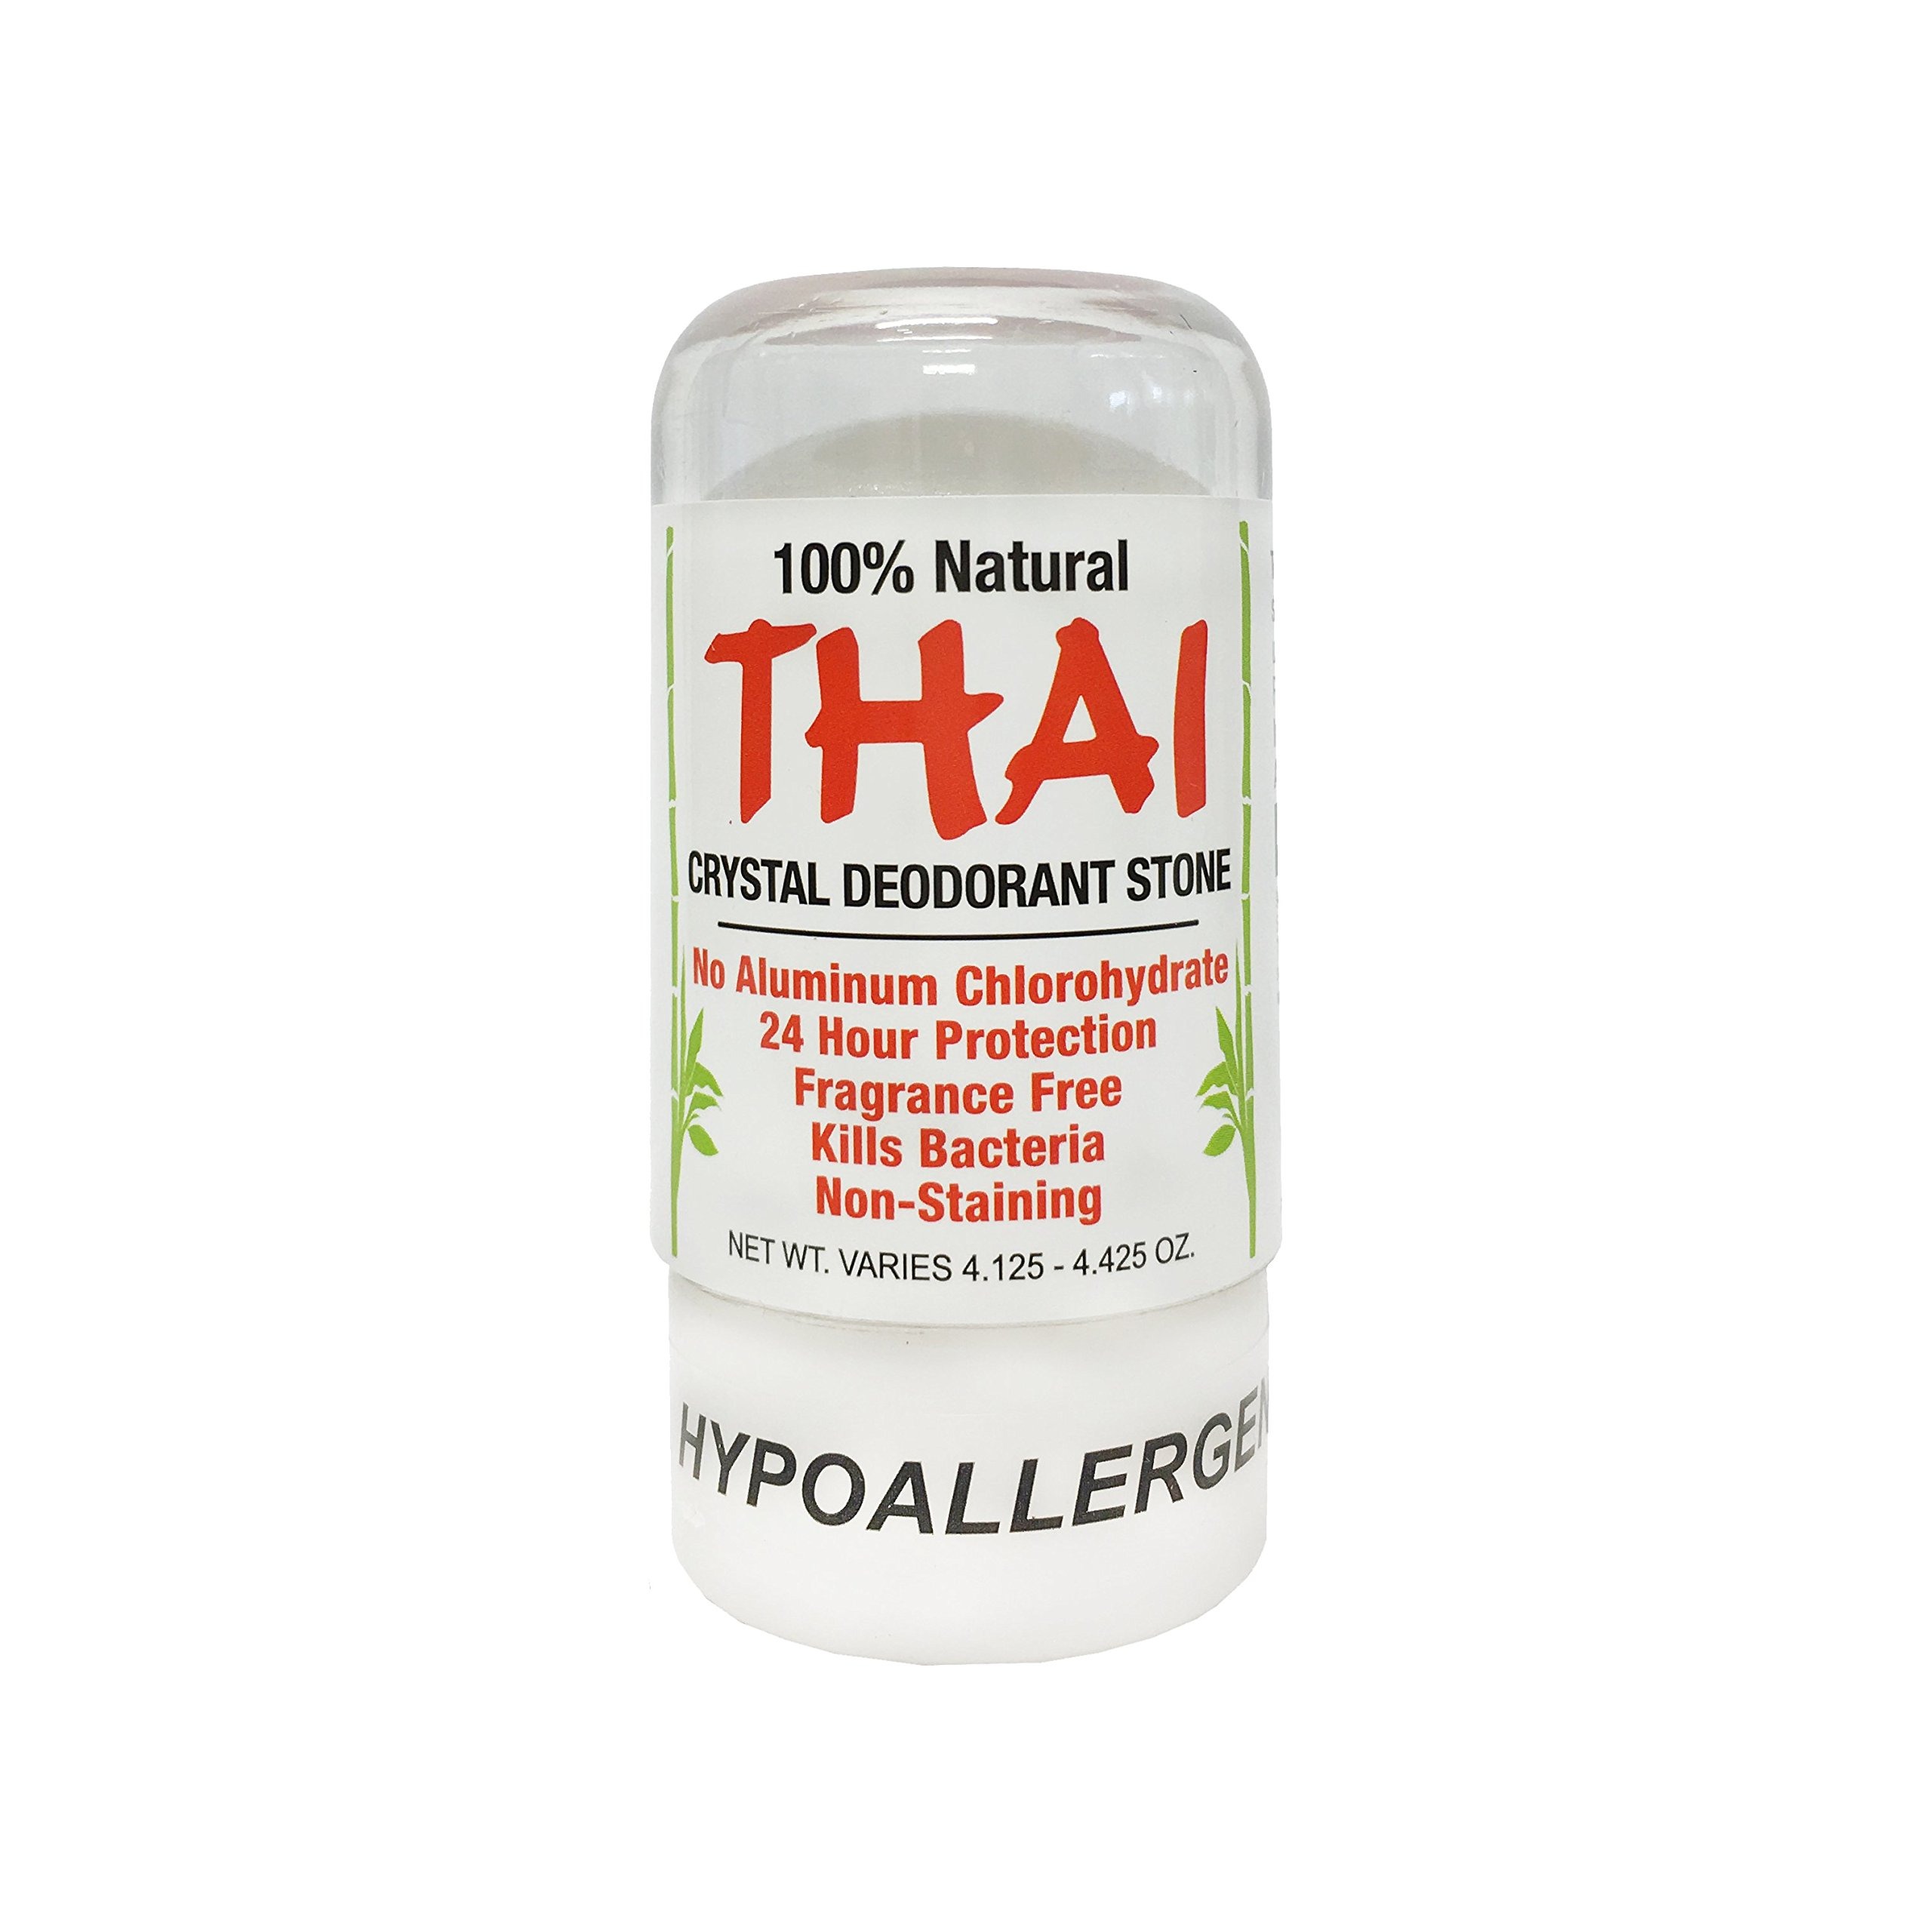
Item Name: THAI Natural Crystal Deodorant Stick (4.25 Ounces)
Bullet Point 1: No Aluminum Chlorohydrate and Zirconium, Chemicals, Parabens, or Propyls -Hypoallergenic
Bullet Point 2: Unscented
Bullet Point 3: Non-Staining
Bullet Point 4: 24-Hour Protection
Value: 1.0
Unit: Count

Price: 5.59